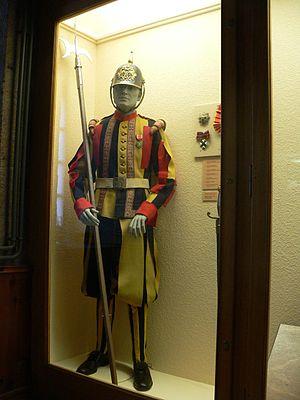
Garde suisse du Vatican, musée de Morges, Suisse
Les Gardes suisses sont des unités militaires de mercenaires suisses, qui étaient employées, sous forme de contrats de louage, par des souverains pour leur protection ainsi que pour la garde de leurs résidences. On les trouve auprès de nombreuses cours européennes à partir du XVᵉ siècle jusqu'au XIXᵉ siècle, par exemple en France, en Autriche, en Savoie, ou encore à Naples.
La Garde suisse pontificale est une force militaire chargée de veiller à la sécurité du pape et du Vatican. Elle est la dernière Garde suisse encore existante parmi les détachements de mercenaires suisses qui servaient de garde rapprochée et protocolaire dans différentes cours européennes à partir du XVᵉ siècle. Créée le 22 janvier 1506 sur l'ordre du pape Jules II, elle est aujourd'hui l'une des plus petites armées du monde avec 135 militaires, derrière la Compagnie des Carabiniers du Prince de Monaco.